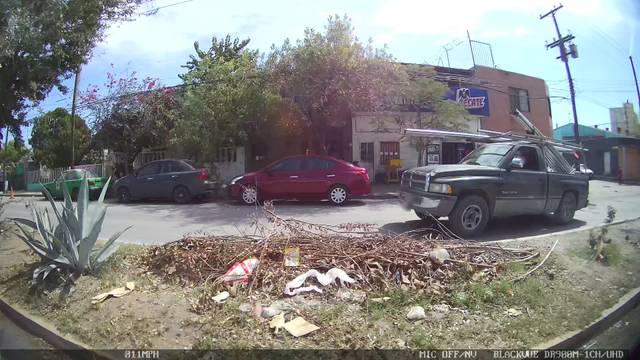
Region: Mexico
Coordinates: 25.692, -100.305